Answer in natural language. Considering the relative positions, is twotiered metal cart above or below white color dining table? Choose between the following options: above or below
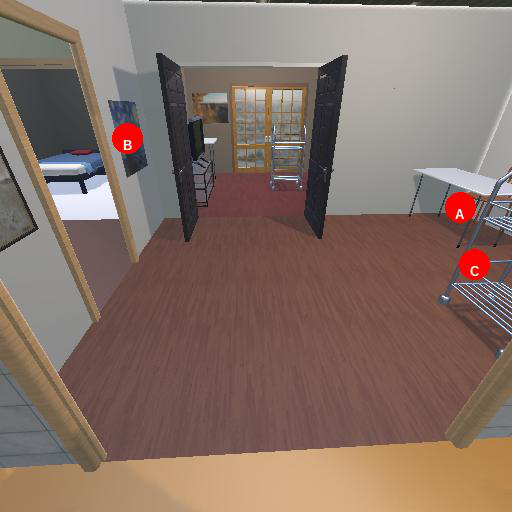
<answer>below</answer>